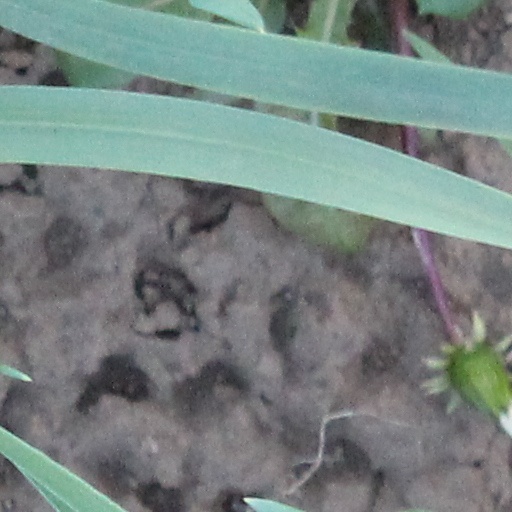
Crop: wheat